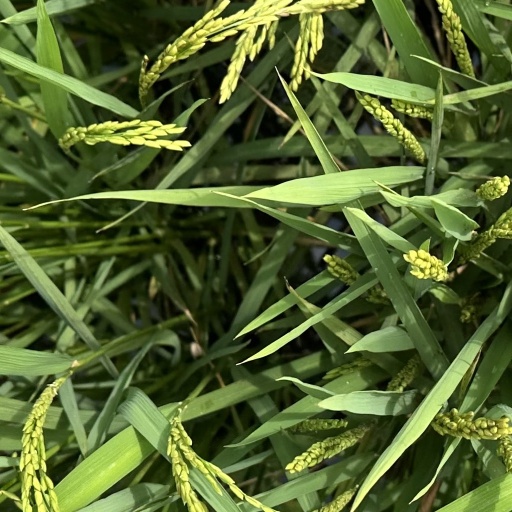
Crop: rice